Mariazell Railway

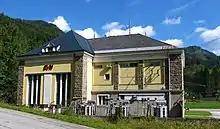
Erlaufboden power station

The normal passenger service on the line is now provided by a fleet of nine low-floor EMUs built by Stadler Rail, which entered service between 2012 and 2014. In summer these pull matching panoramic first-class coaches from a fleet of four. The three-car articulated EMUs are designed to operate up to 80 km/h, and are prominently branded "Himmelstreppe" ("Stairway to Heaven"), a name chosen to reflect the line's terminus in the pilgrimage centre of Mariazell.